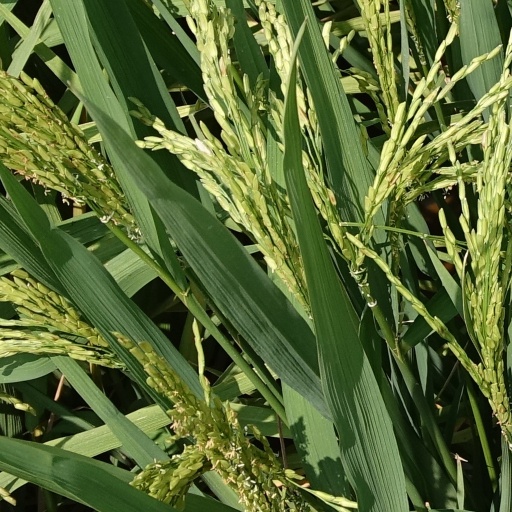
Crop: rice